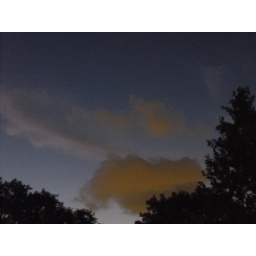
clouds doing their usual sky walk across a setting sun in the background.